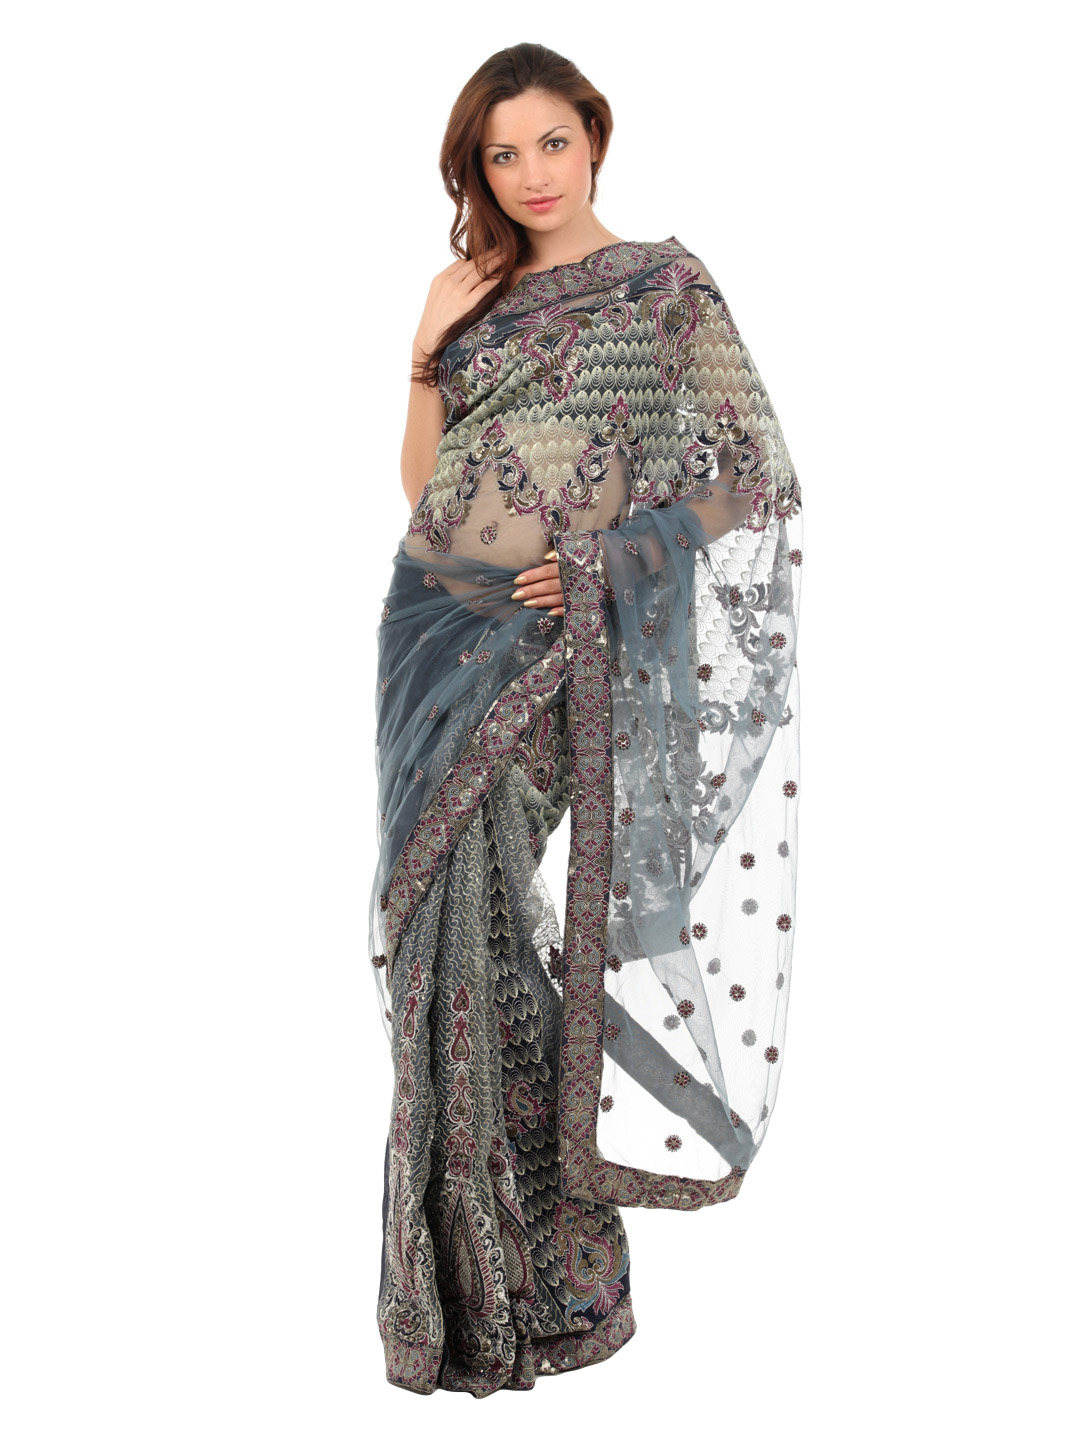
FNF Grey Wedding Collection One Minute Saree
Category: Apparel / Saree / Sarees
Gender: Women
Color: Blue
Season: Fall 2012
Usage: Ethnic